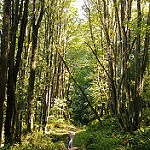
Scene: Outdoor